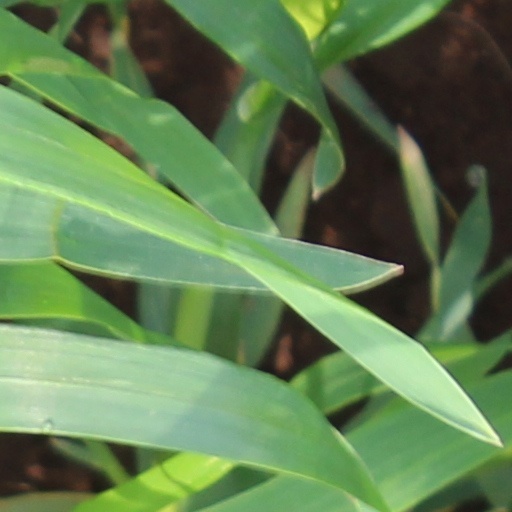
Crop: wheat